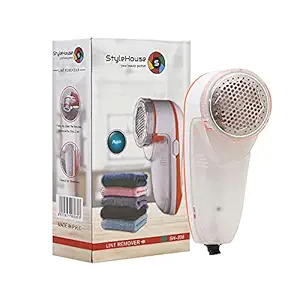
StyleHouse Lint Remover for Woolen Clothes
Category: Home&Kitchen
Price: 455 (list price: 999)
Rating: 4.1 (3,578 ratings)
About this product: ✅REJUVENATE FABRICS & KEEP TIDY - Restore your clothes and fabrics to a fresh new look! Powerful engine can easily and gently remove fluffs, lints, pilling, fuzzes and bobbles from fabrics like bed sheets, cushions, sweaters, woolen coats, curtains, carpets and more!|✅MAKE ALL FABRICS LOOK BRAND NEW: Even the highest quality of fabrics require a little rejuvenation every now and then, and this Fabric Shaver features a sharp stainless steel razor blade that will make quick work of damaged fabrics and make them look good as new.|✅ERGONOMIC DESIGN WITH A BATTERY POWERED MOTOR: Specially designed and lightweight with a 180° handle so it's easy to grip while you efforlessly defuzz your fabrics at any angle. The motor generates a strong suction when the blades are rotating for maximum effect.|✅EASY TO USE: Simply push the switch on button and gently skim it across the fabric in a circular motion to remove all the unwanted excess. Once the fabric is back to pristine condition, the excess tray slides out to empty. The expanded blade surface covers a larger area, finishing the job quicker and easier.|✅DUAL PROTECTION The adjustable height spacer protects your garments from being cut or snagged or caught. It also protects and reinforces your hands from accidentally touching the shaver foil. A cleaning brush is included in the pack to help you easily clean your appliance after use.